First Lady of the United States

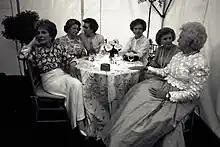
First ladies (from left to right) Nancy Reagan, Lady Bird Johnson, Hillary Clinton, Rosalynn Carter, Betty Ford, and Barbara Bush at the "National Garden Gala, A Tribute to America's First Ladies", May 11, 1994. Jacqueline Kennedy Onassis, absent due to illness, died 8 days after this photograph was taken.

The Office of the First Lady of the United States is accountable to the first lady for her to carry out her duties as hostess of the White House, and is also in charge of all social and ceremonial events of the White House. The first lady has her own staff that includes a chief of staff, press secretary, White House social secretary, and chief floral designer. The Office of the First Lady is an entity of the White House Office, a branch of the Executive Office of the President. When First Lady Hillary Clinton decided to pursue a run for Senator of New York, she set aside her duties as first lady and moved to Chappaqua, New York, to establish state residency. She resumed her duties as first lady after winning her senatorial campaign, and retained her duties as both first lady and a U.S. senator for the seventeen-day overlap before Bill Clinton's term came to an end.